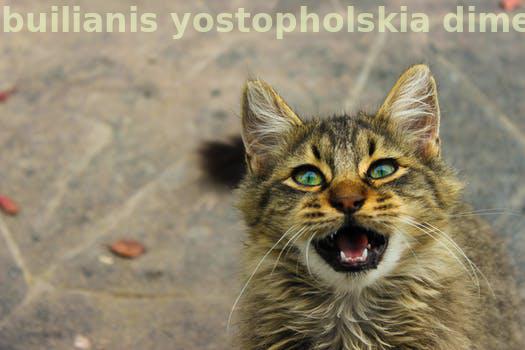
Label: Watermark